Vicinage Clause

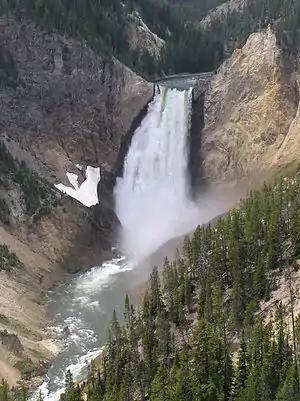
The Vicinage Clause may allow the commission of the "perfect crime" in the Idaho portion of Yellowstone National Park.

The Vicinage Clause applies only to petit juries, not grand juries, although some cases finding no violation of the Clause have assumed without deciding that the Clause does apply to grand juries.